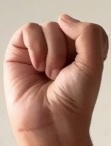
ASL sign: S